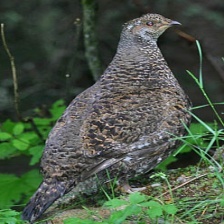
Species: BLUE GROUSE
Scientific name: DENDRAGAPUS OBSCURUS
ImageNet parent category: black_grouse